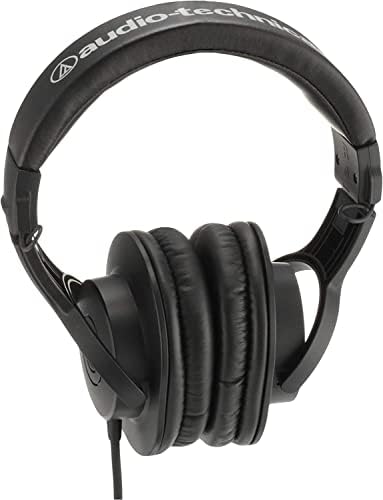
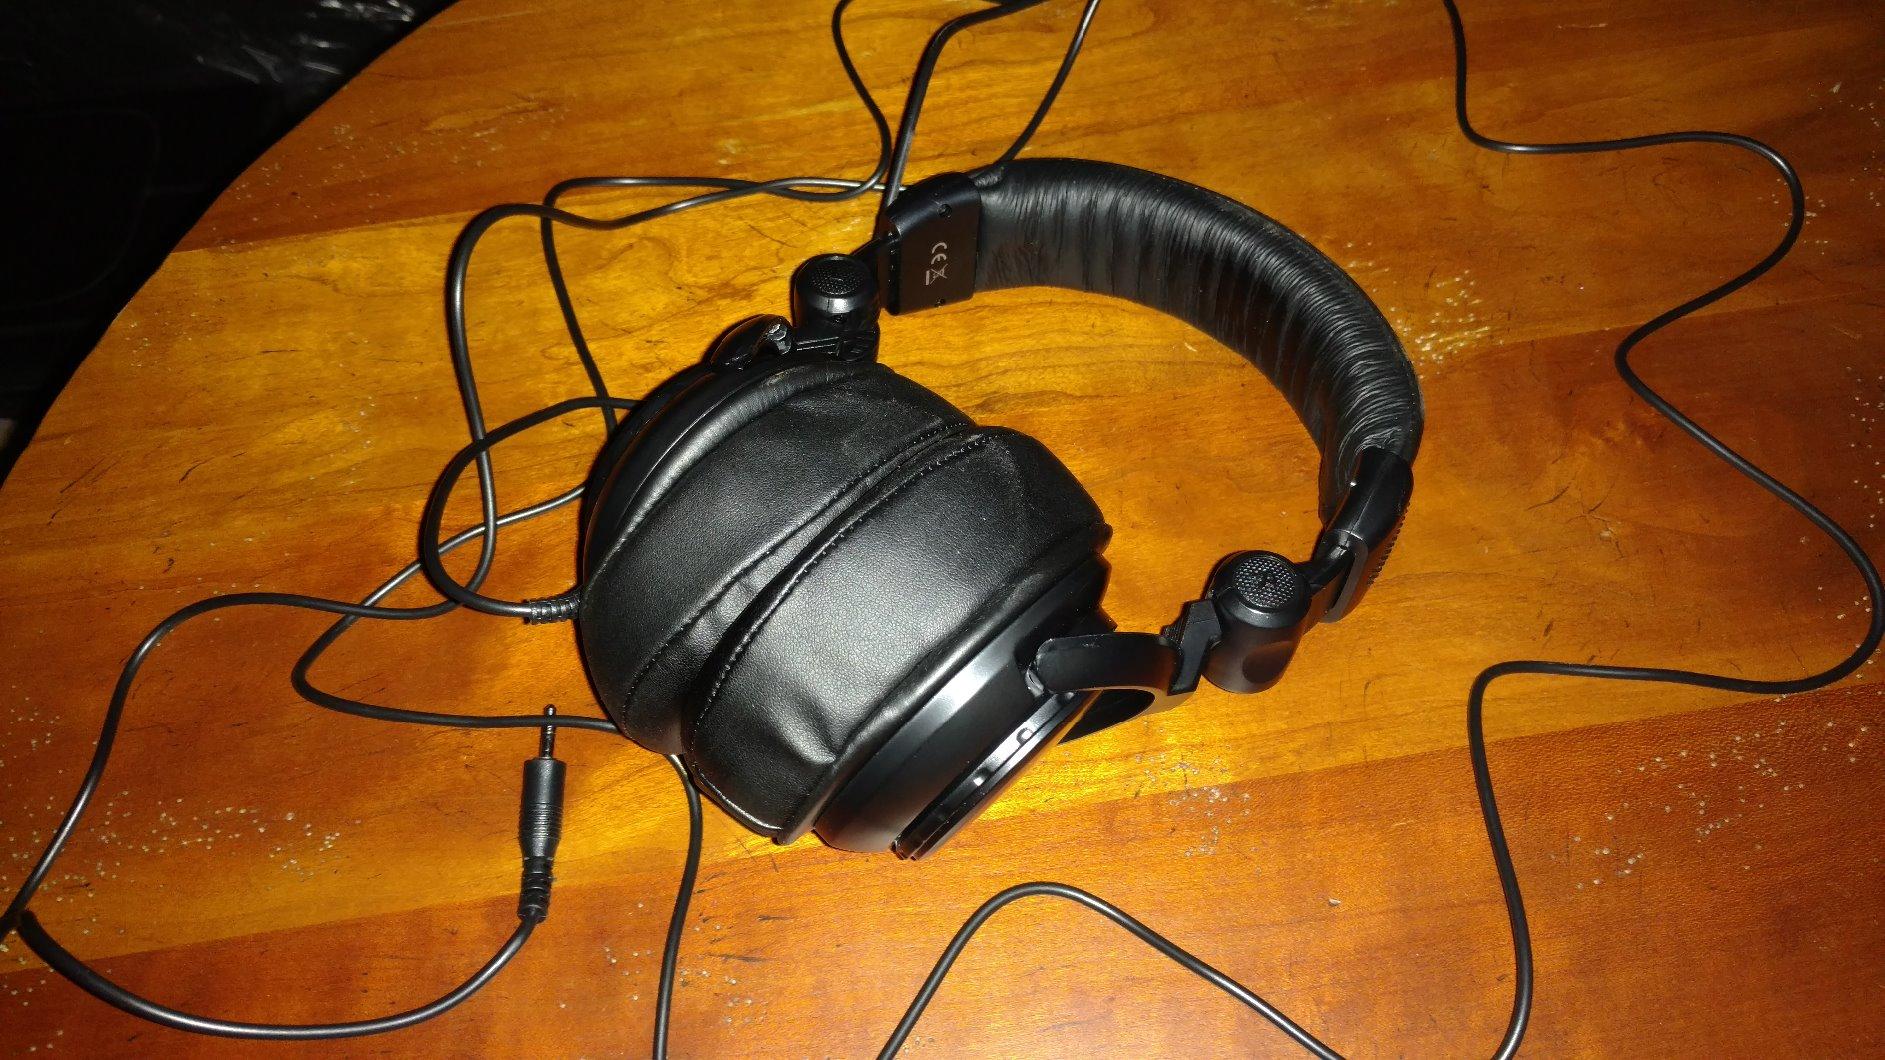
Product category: headphones
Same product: no